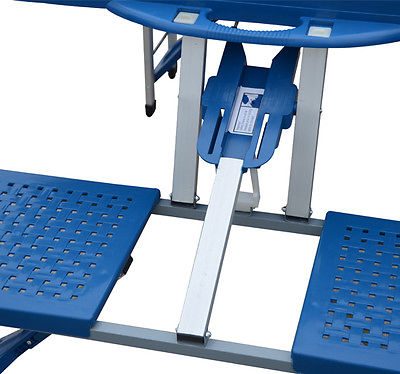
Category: table